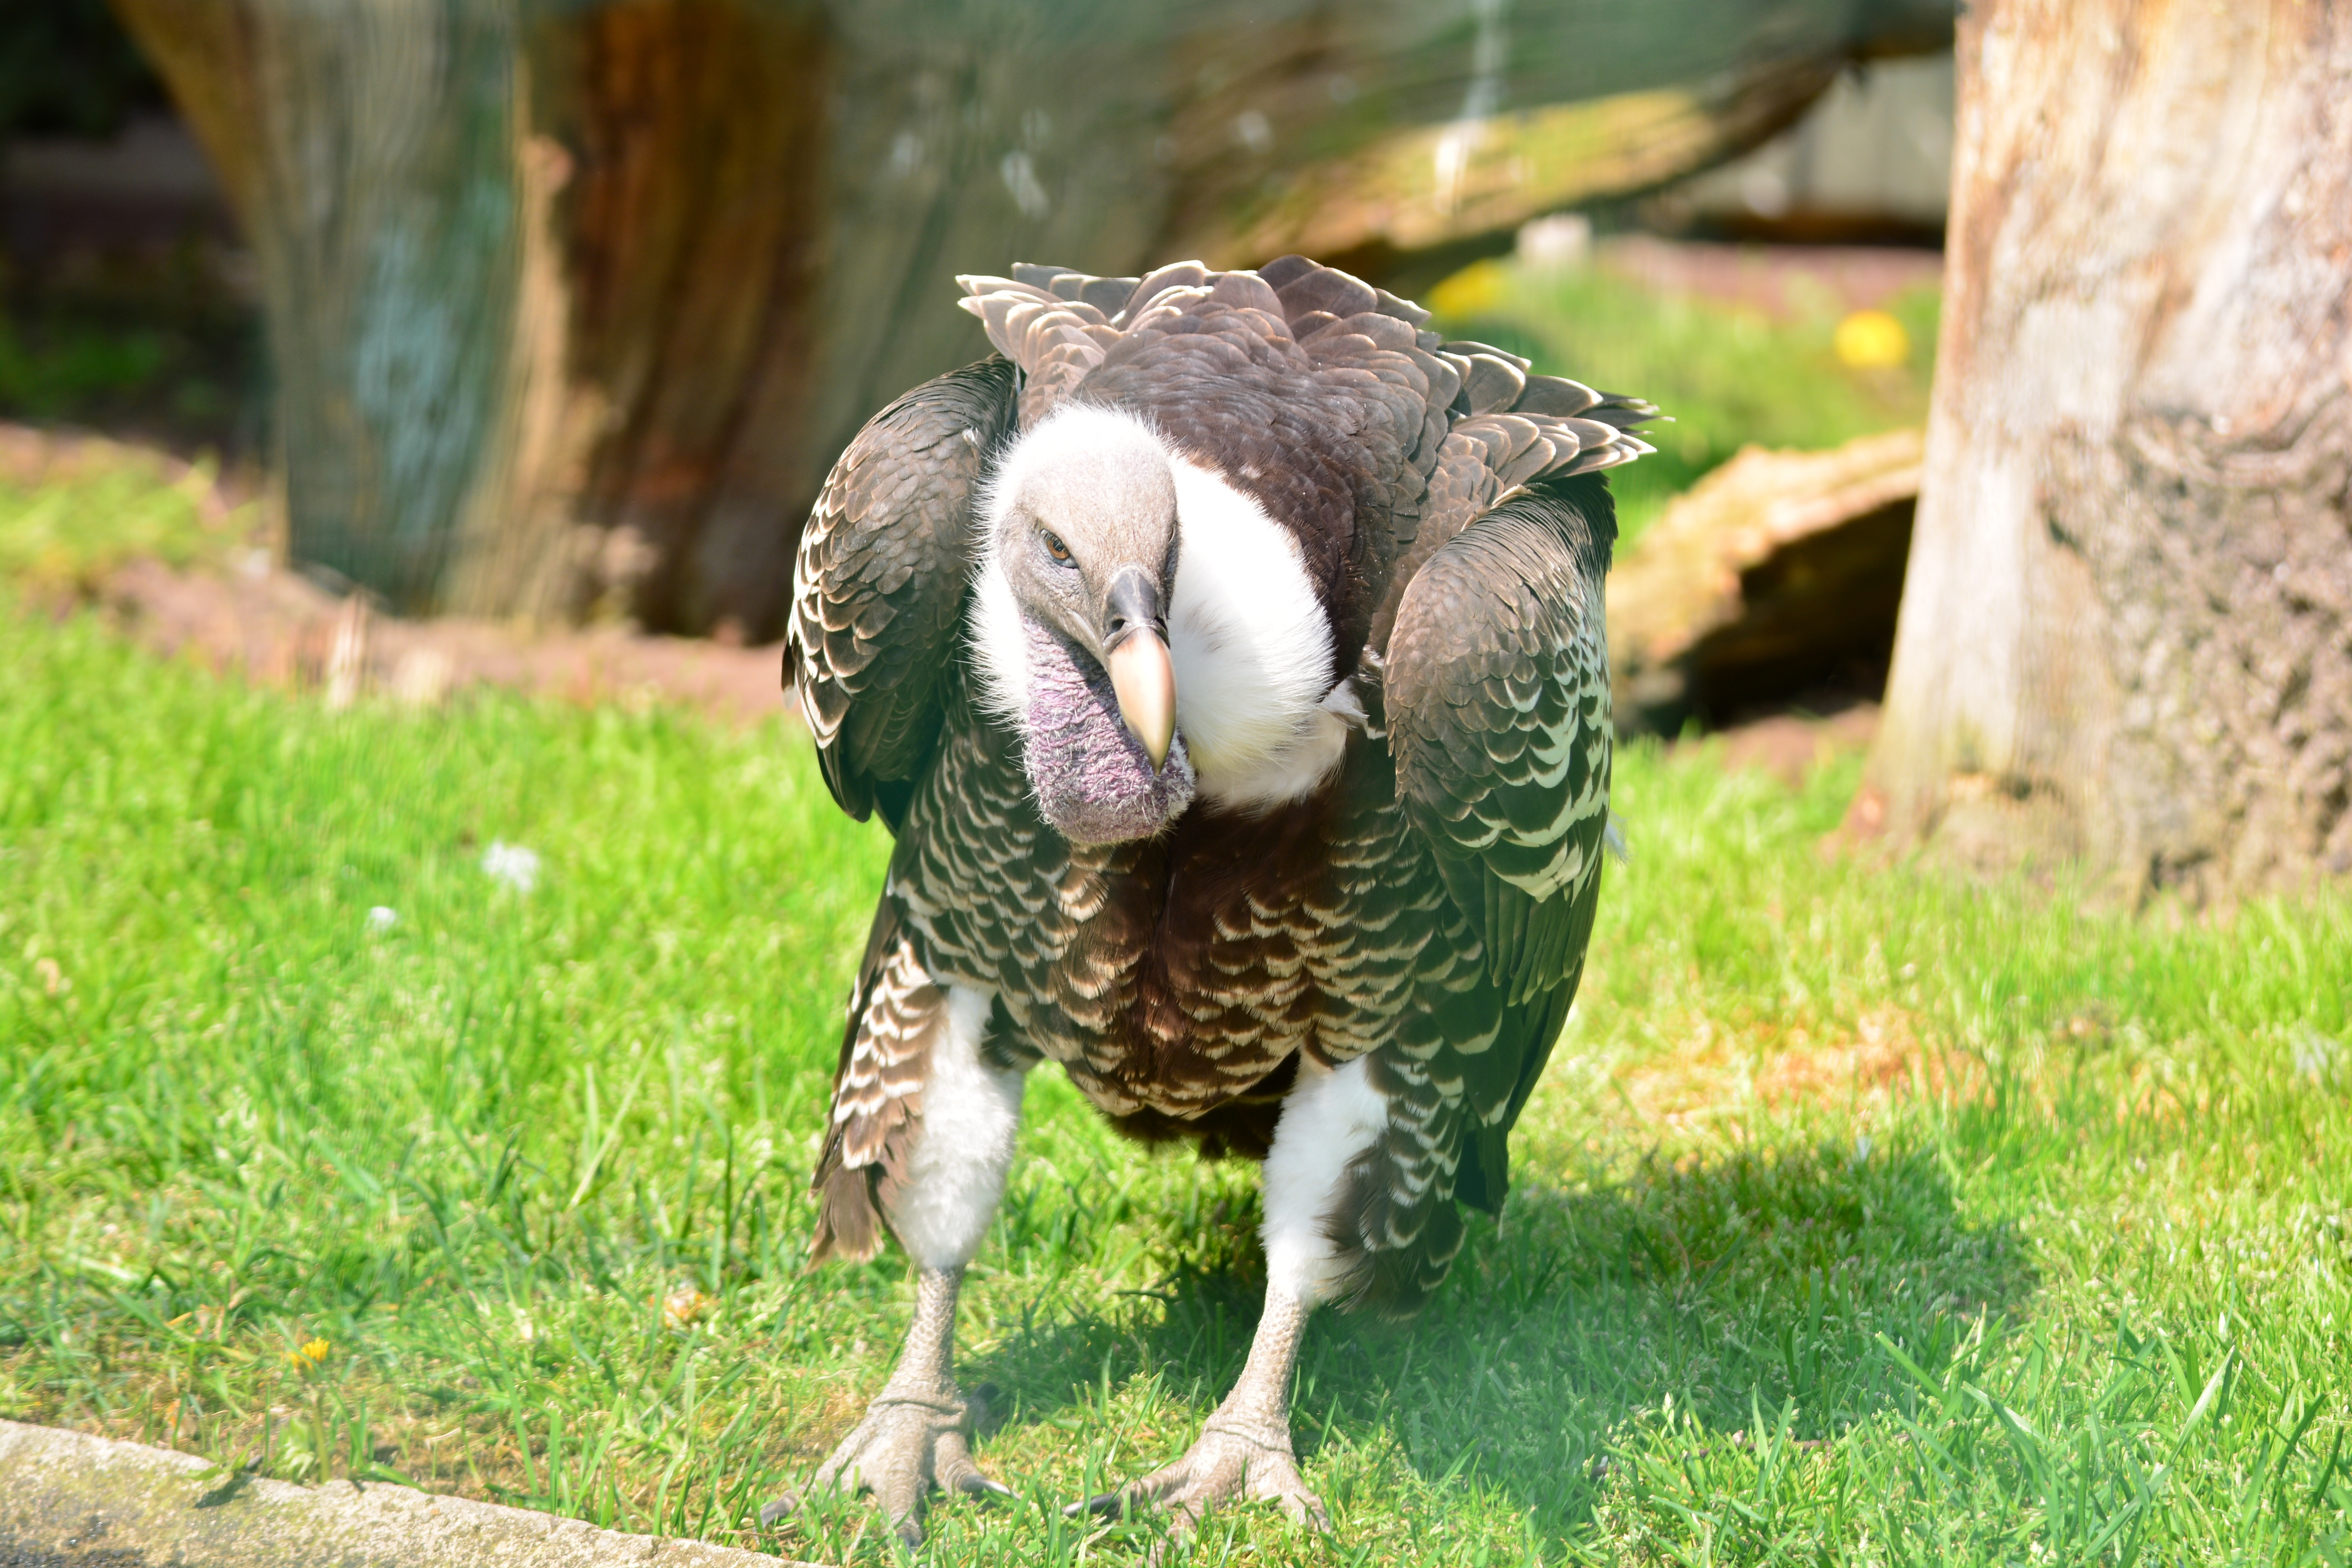
bird, wildlife, zoo, beak, fauna, vertebrate, large, ass eater, sperber vulture